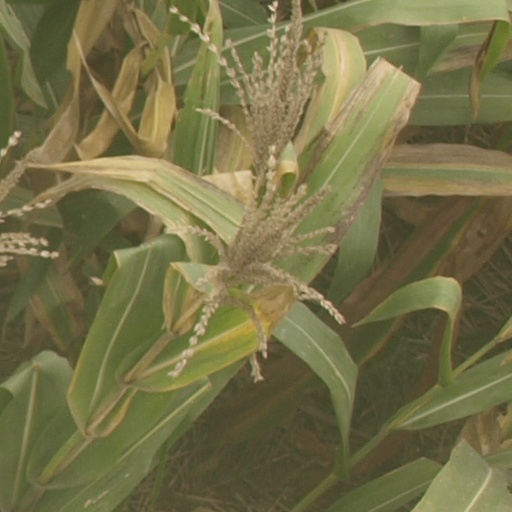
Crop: maize; corn